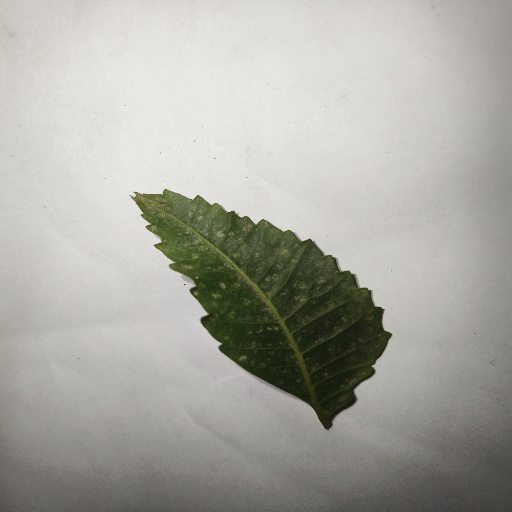
Species: Neem
Leaf condition: Powdery Mildew